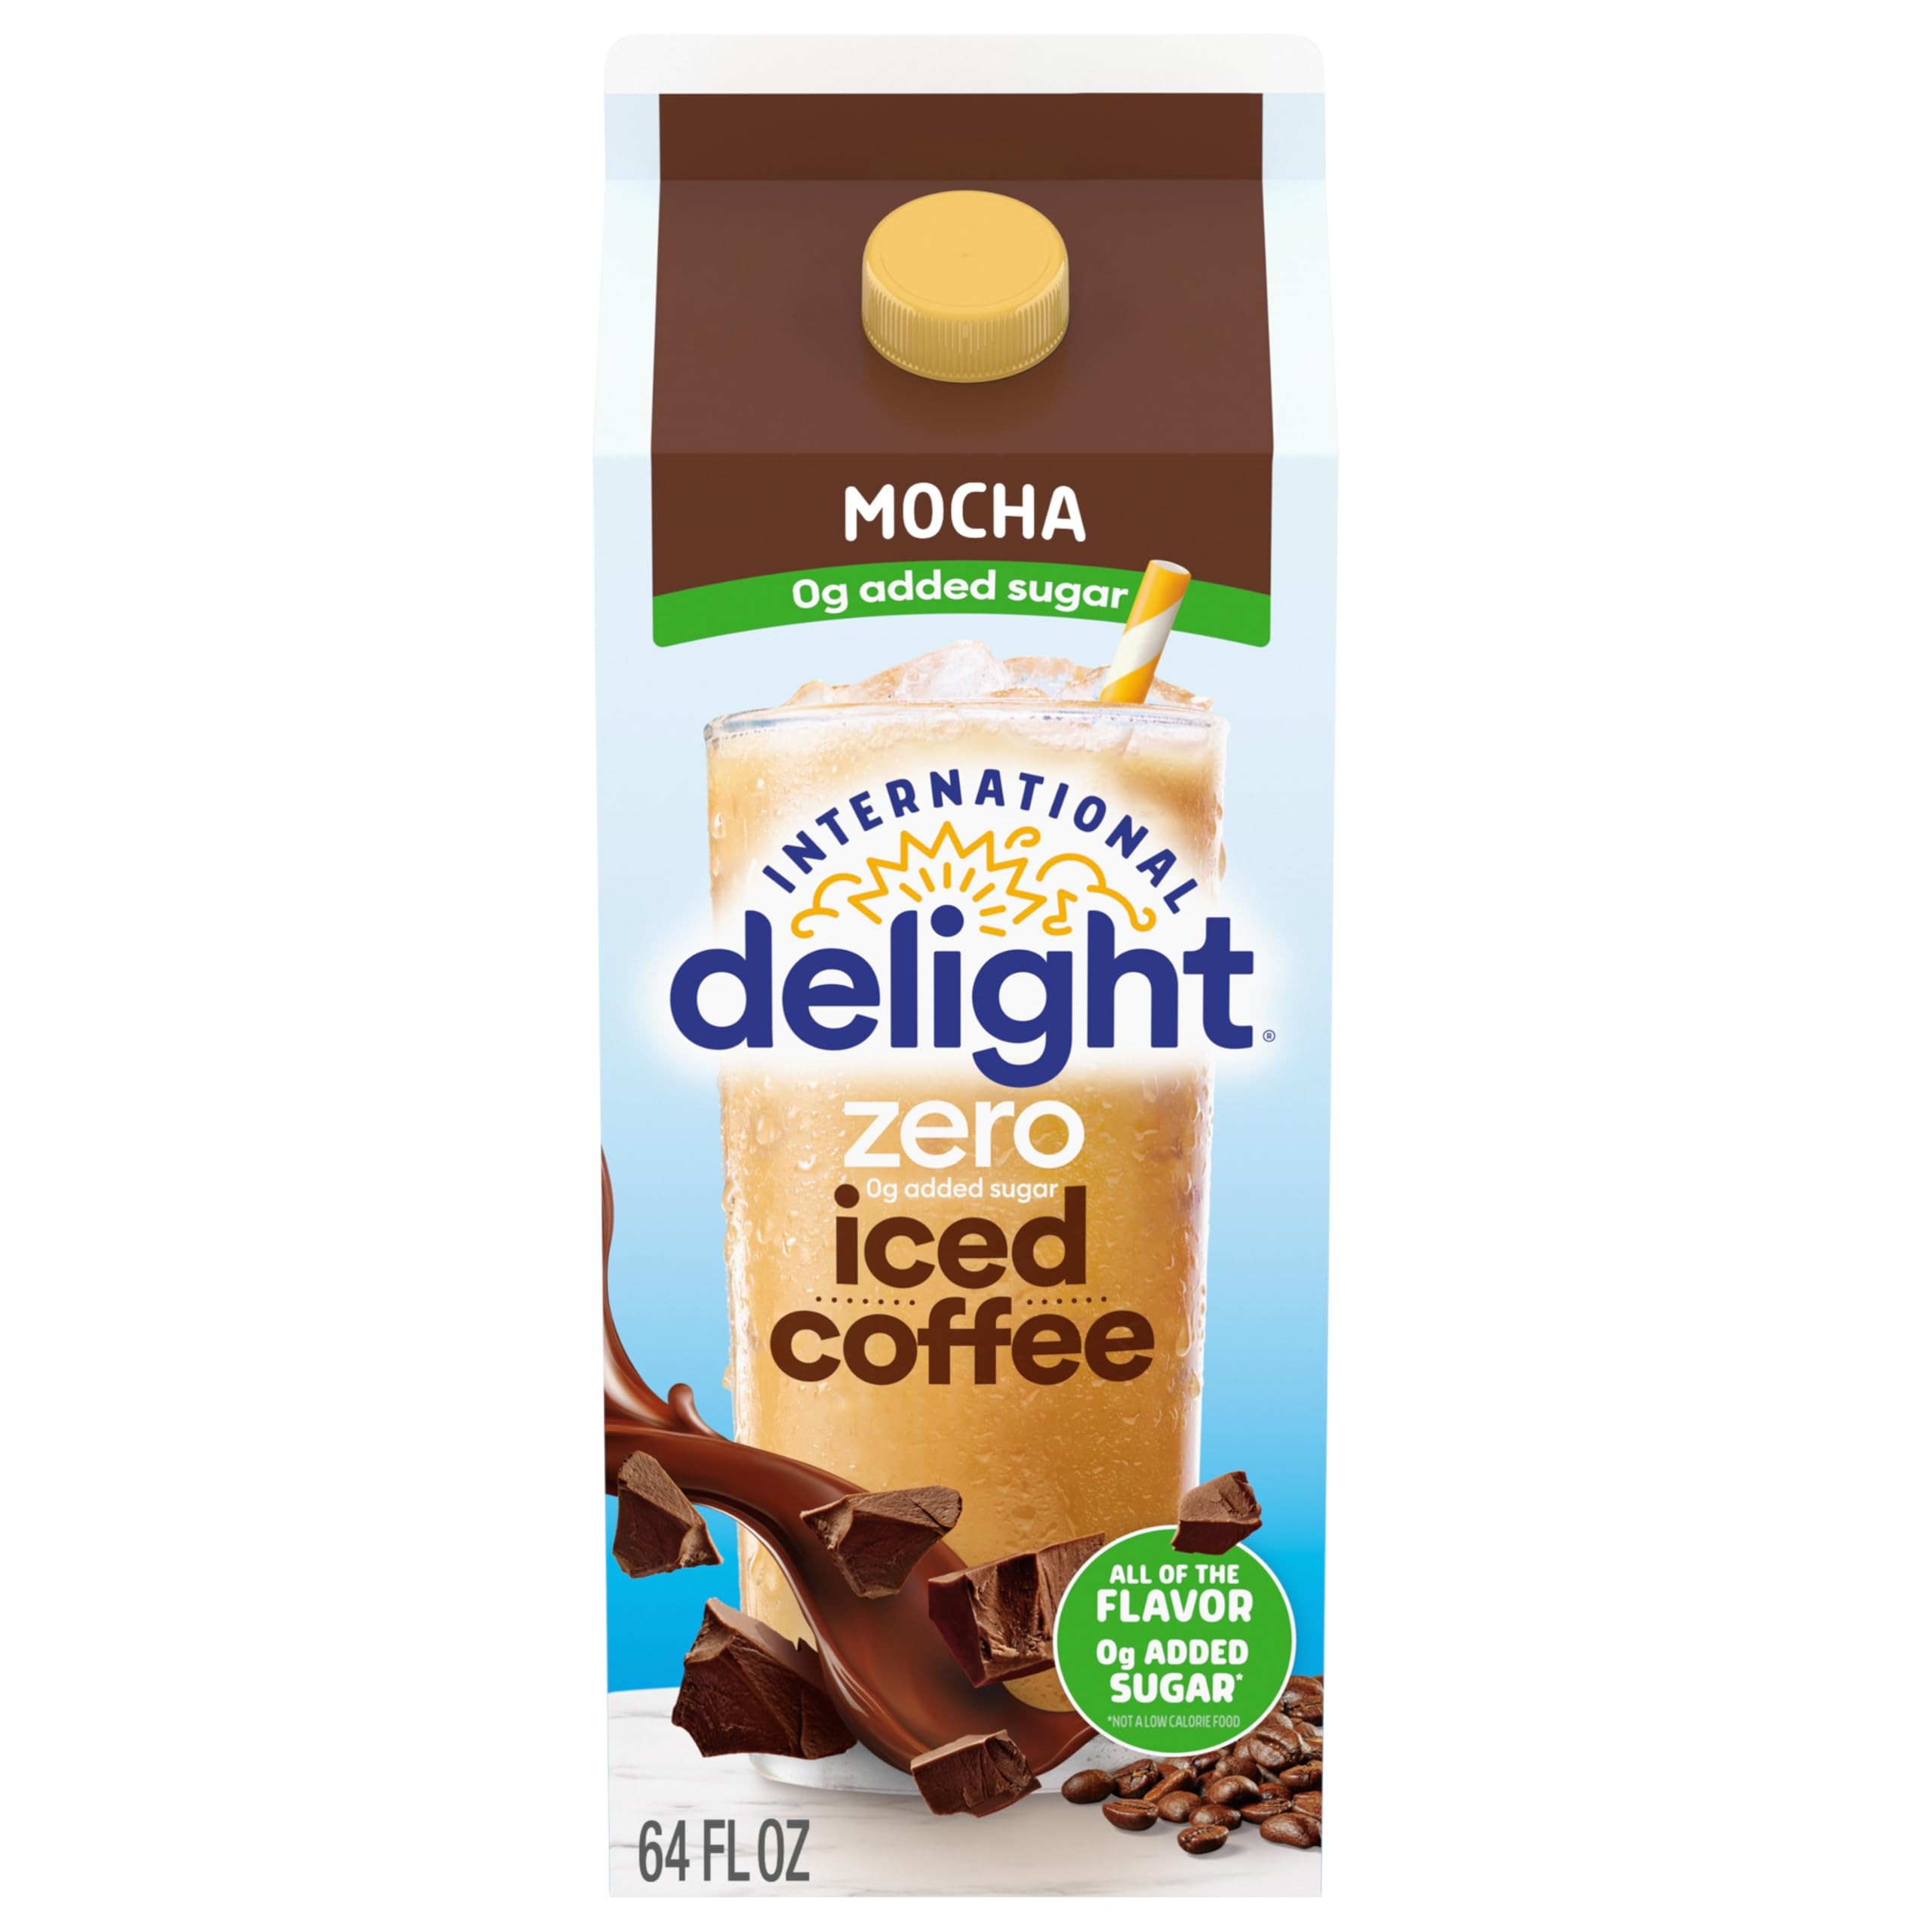
Item Name: International Delight Iced Coffee, Mocha, Light, 64 oz.
Bullet Point 1: LIGHTER OPTIONS: Hey, we know how hard it is to get iced coffee just right. That’s why we created our own, with the perfect balance of coffee and cream at 120 calories per serving. Go ahead and pour a tall glass of iced mocha—it’s time to party.
Bullet Point 2: POUR OVER COFFEE: Irresistible flavor that's ready when you are. Just pour over ice and come join the party! Enjoy the convenience of ready-to-drink iced coffee straight from your refrigerator. Available in Mocha, Caramel Macchiato, Vanilla, and Oreo!
Bullet Point 3: COFFEE LOVERS GIFTS: Is the coffee lover in your life difficult to shop for? International Delight creamers, non-dairy creamers, iced coffee & One Touch Lattes make great birthday gifts, Christmas gifts, or stocking stuffers. Put us on your nice list.
Bullet Point 4: MORE THAN CREAMERS: The deliciously international flavors of International Delight don't stop with our non-dairy coffee creamers. We have a variety of fat-free and sugar-free options of our flavored creamers as well as iced coffee and even egg nog!
Bullet Point 5: DANONE NORTH AMERICA: We aspire to bring health through food that delights people at any age & during any moment of the day with our trusted and pioneering brands in fresh dairy; organic dairy; plant-based; fresh foods; and coffee creamers and beverages,
Value: 64.0
Unit: fl oz

Price: 4.86